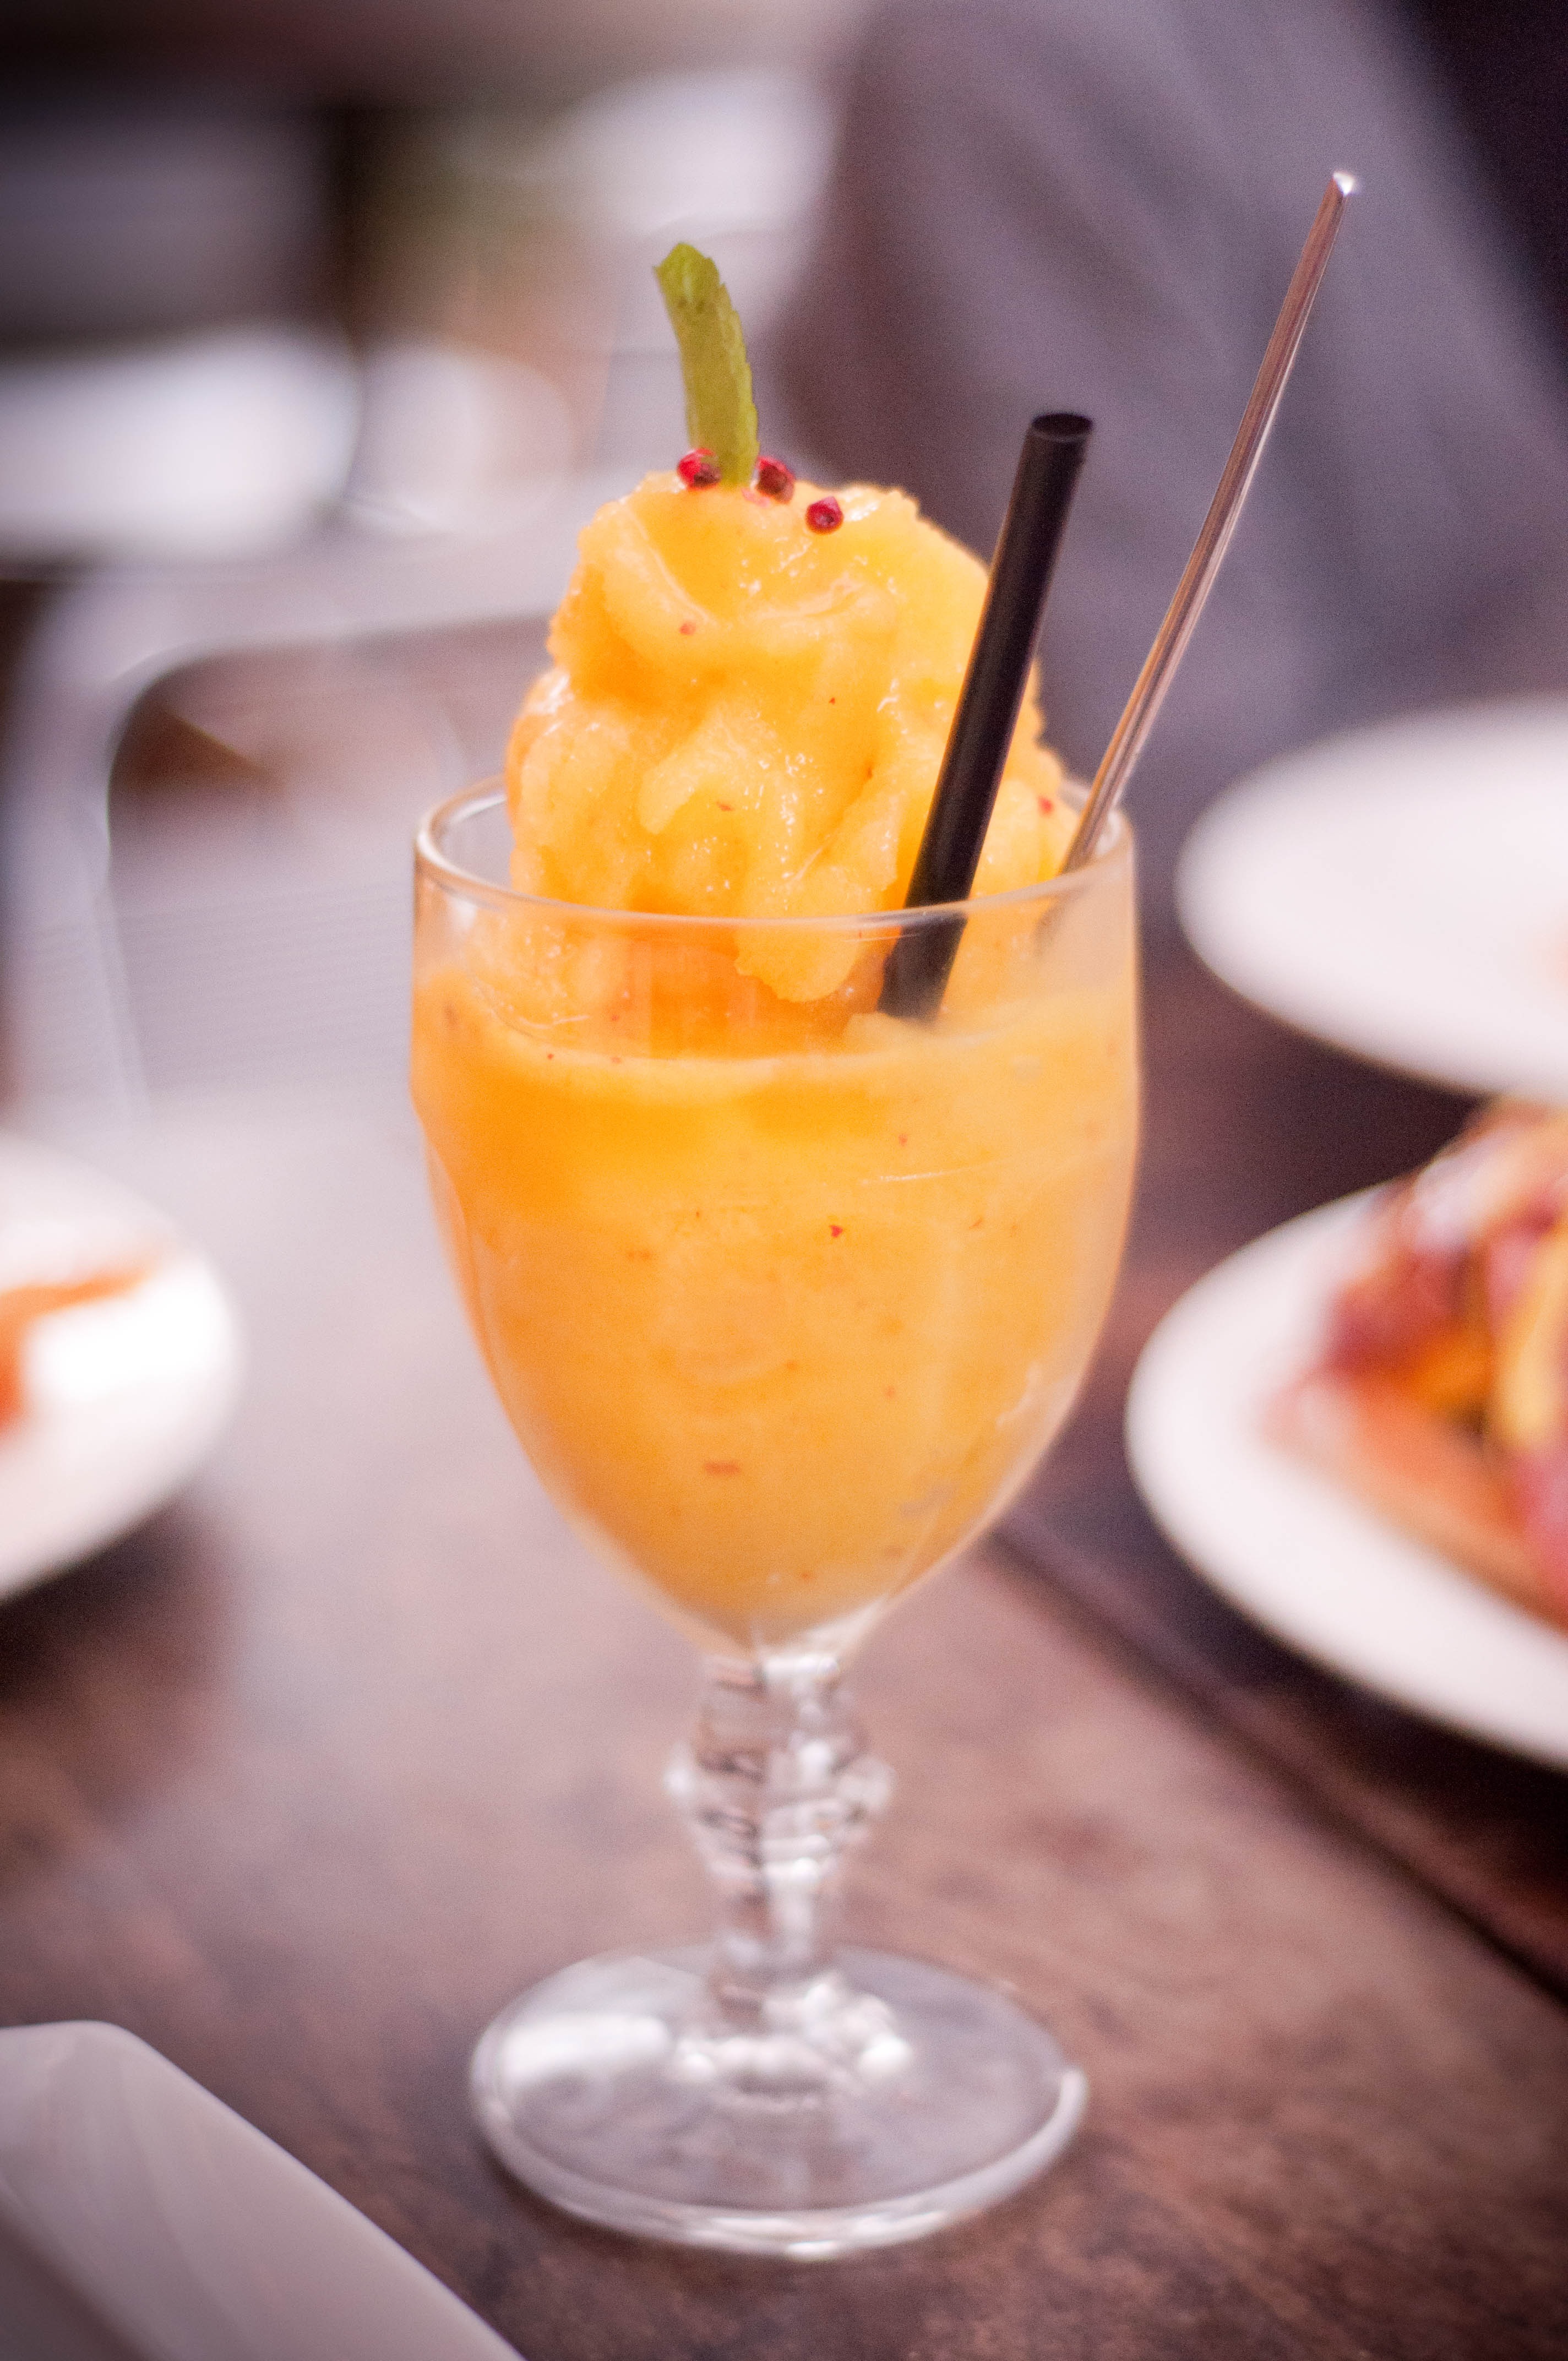
cold, plant, fruit, dish, meal, food, produce, beverage, drink, breakfast, dessert, cocktail, smoothie, mango, beverages, brunch, flowering plant, land plant, mai tai, cold drink